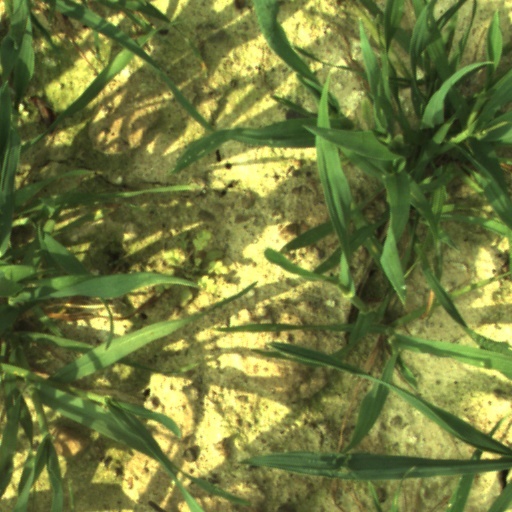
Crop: wheat